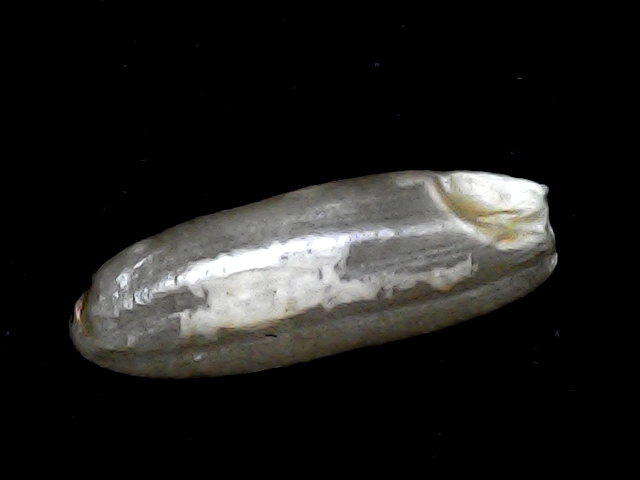
Rice variety: BD51